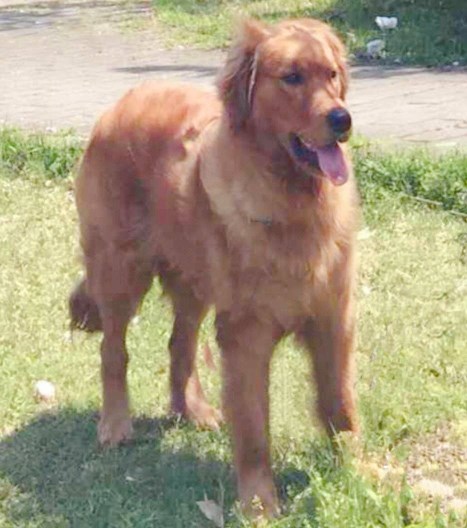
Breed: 5355-n000126-golden_retriever